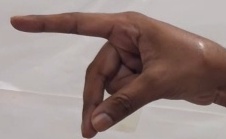
ASL sign: P